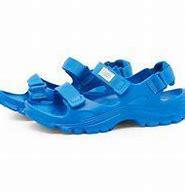
Brand: Suicoke
Model: 100